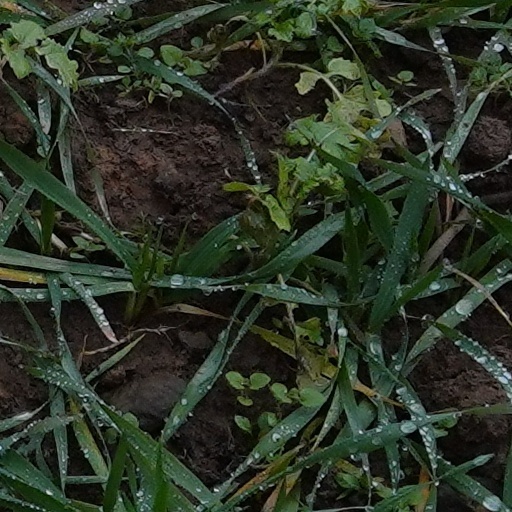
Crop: wheat